Question: Please indicate a possible affordance area of the bottle that can be used for holding
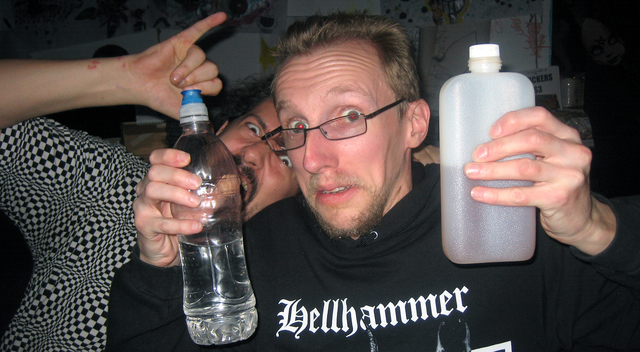
Answer: [436.269, 33.141, 545.807, 269.449]